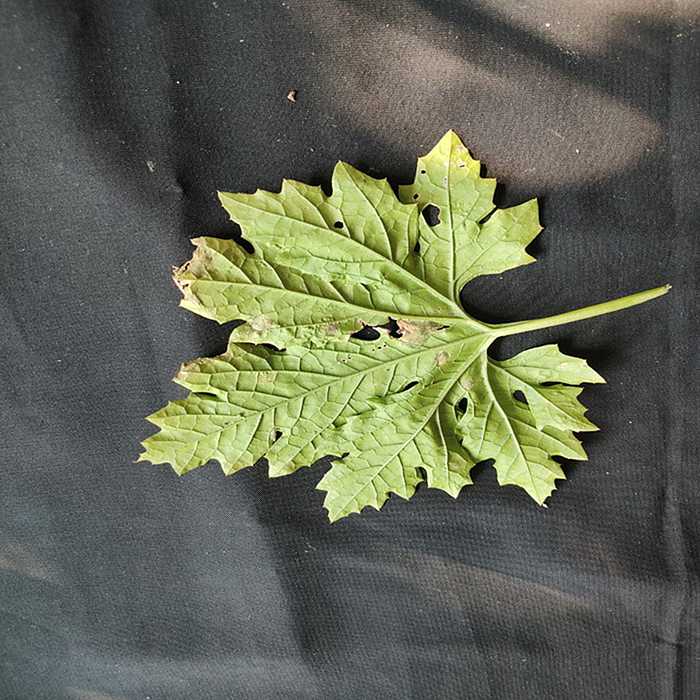
Plant: Bitter Gourd
Label: Downey mildew